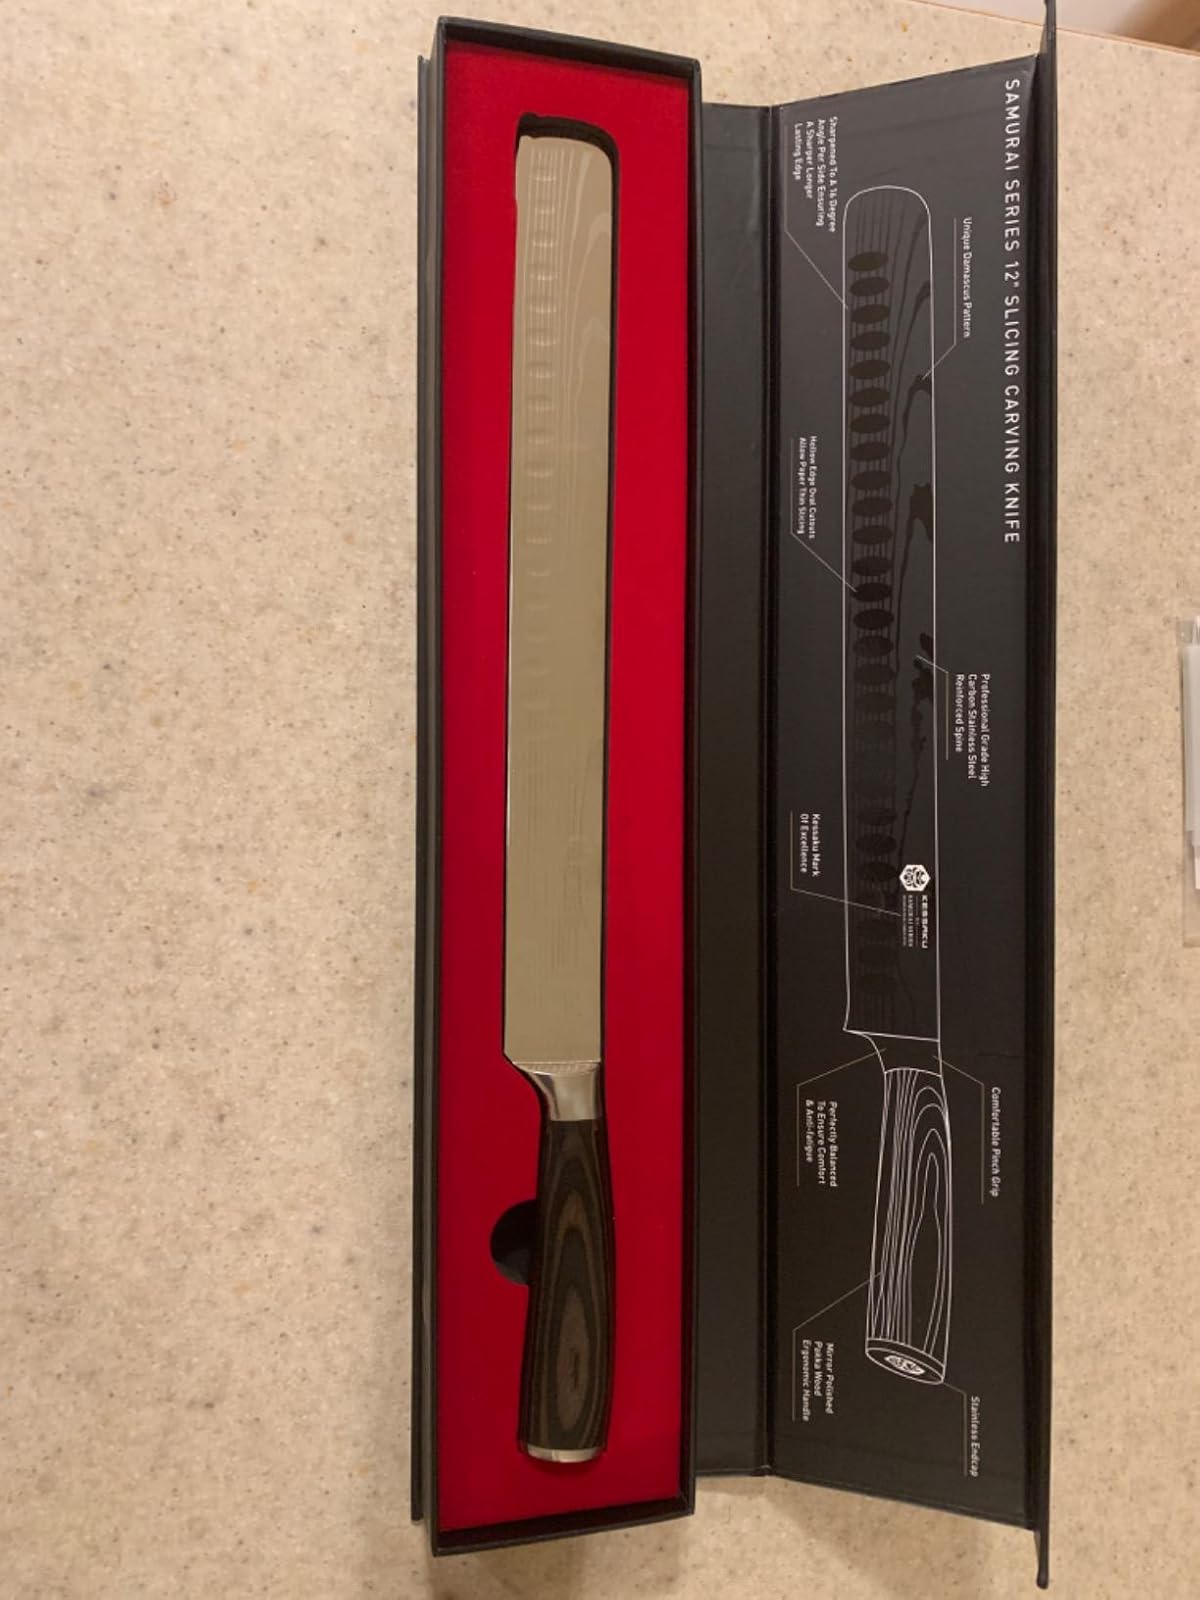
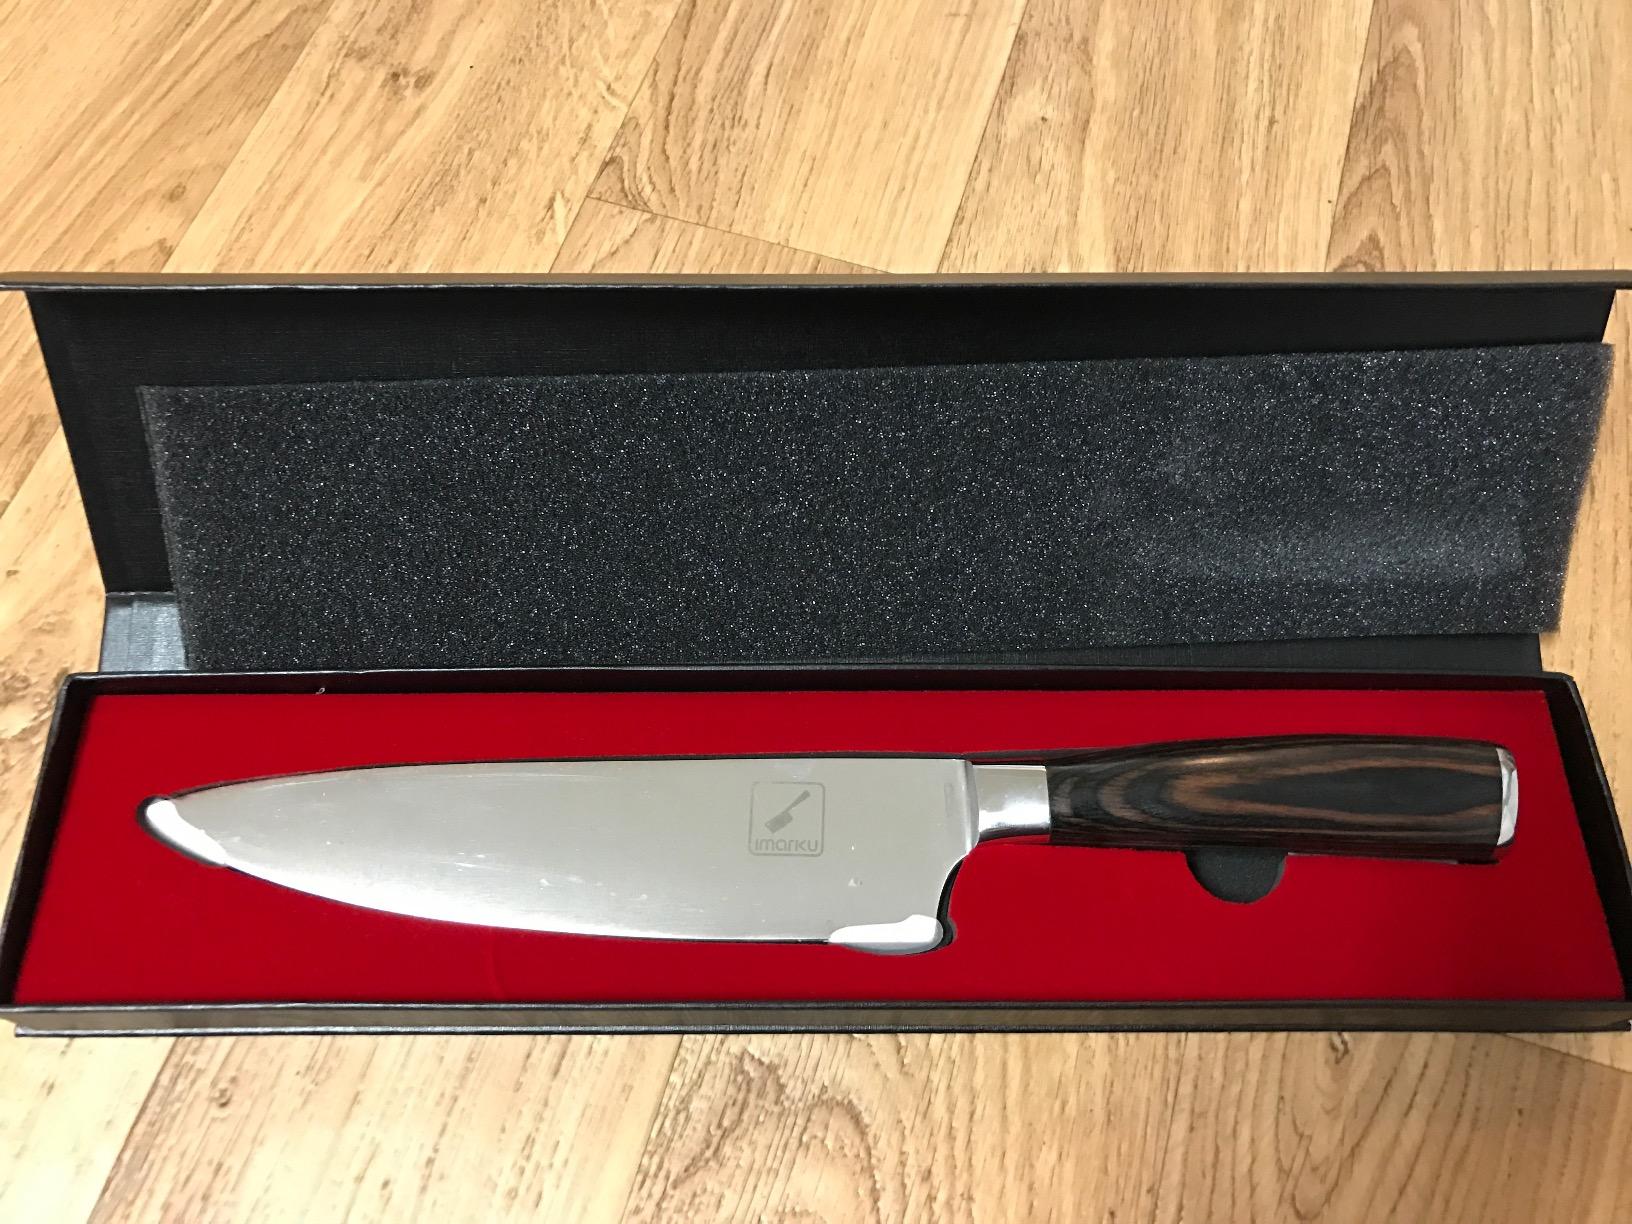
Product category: items_knife
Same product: no